Chris Thurmond

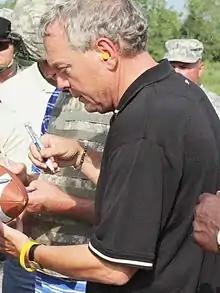
Thurmond signs an autograph for Kentucky Army National Guard servicemembers in 2010.

David Christopher Thurmond (born February 25, 1953) is an American football coach. He is an offensive analyst at Oklahoma State University, a position he has held since 2017. Thurmond served as the interim head football coach at the University of Houston for the final game of the 2007 season, the 2007 Texas Bowl.